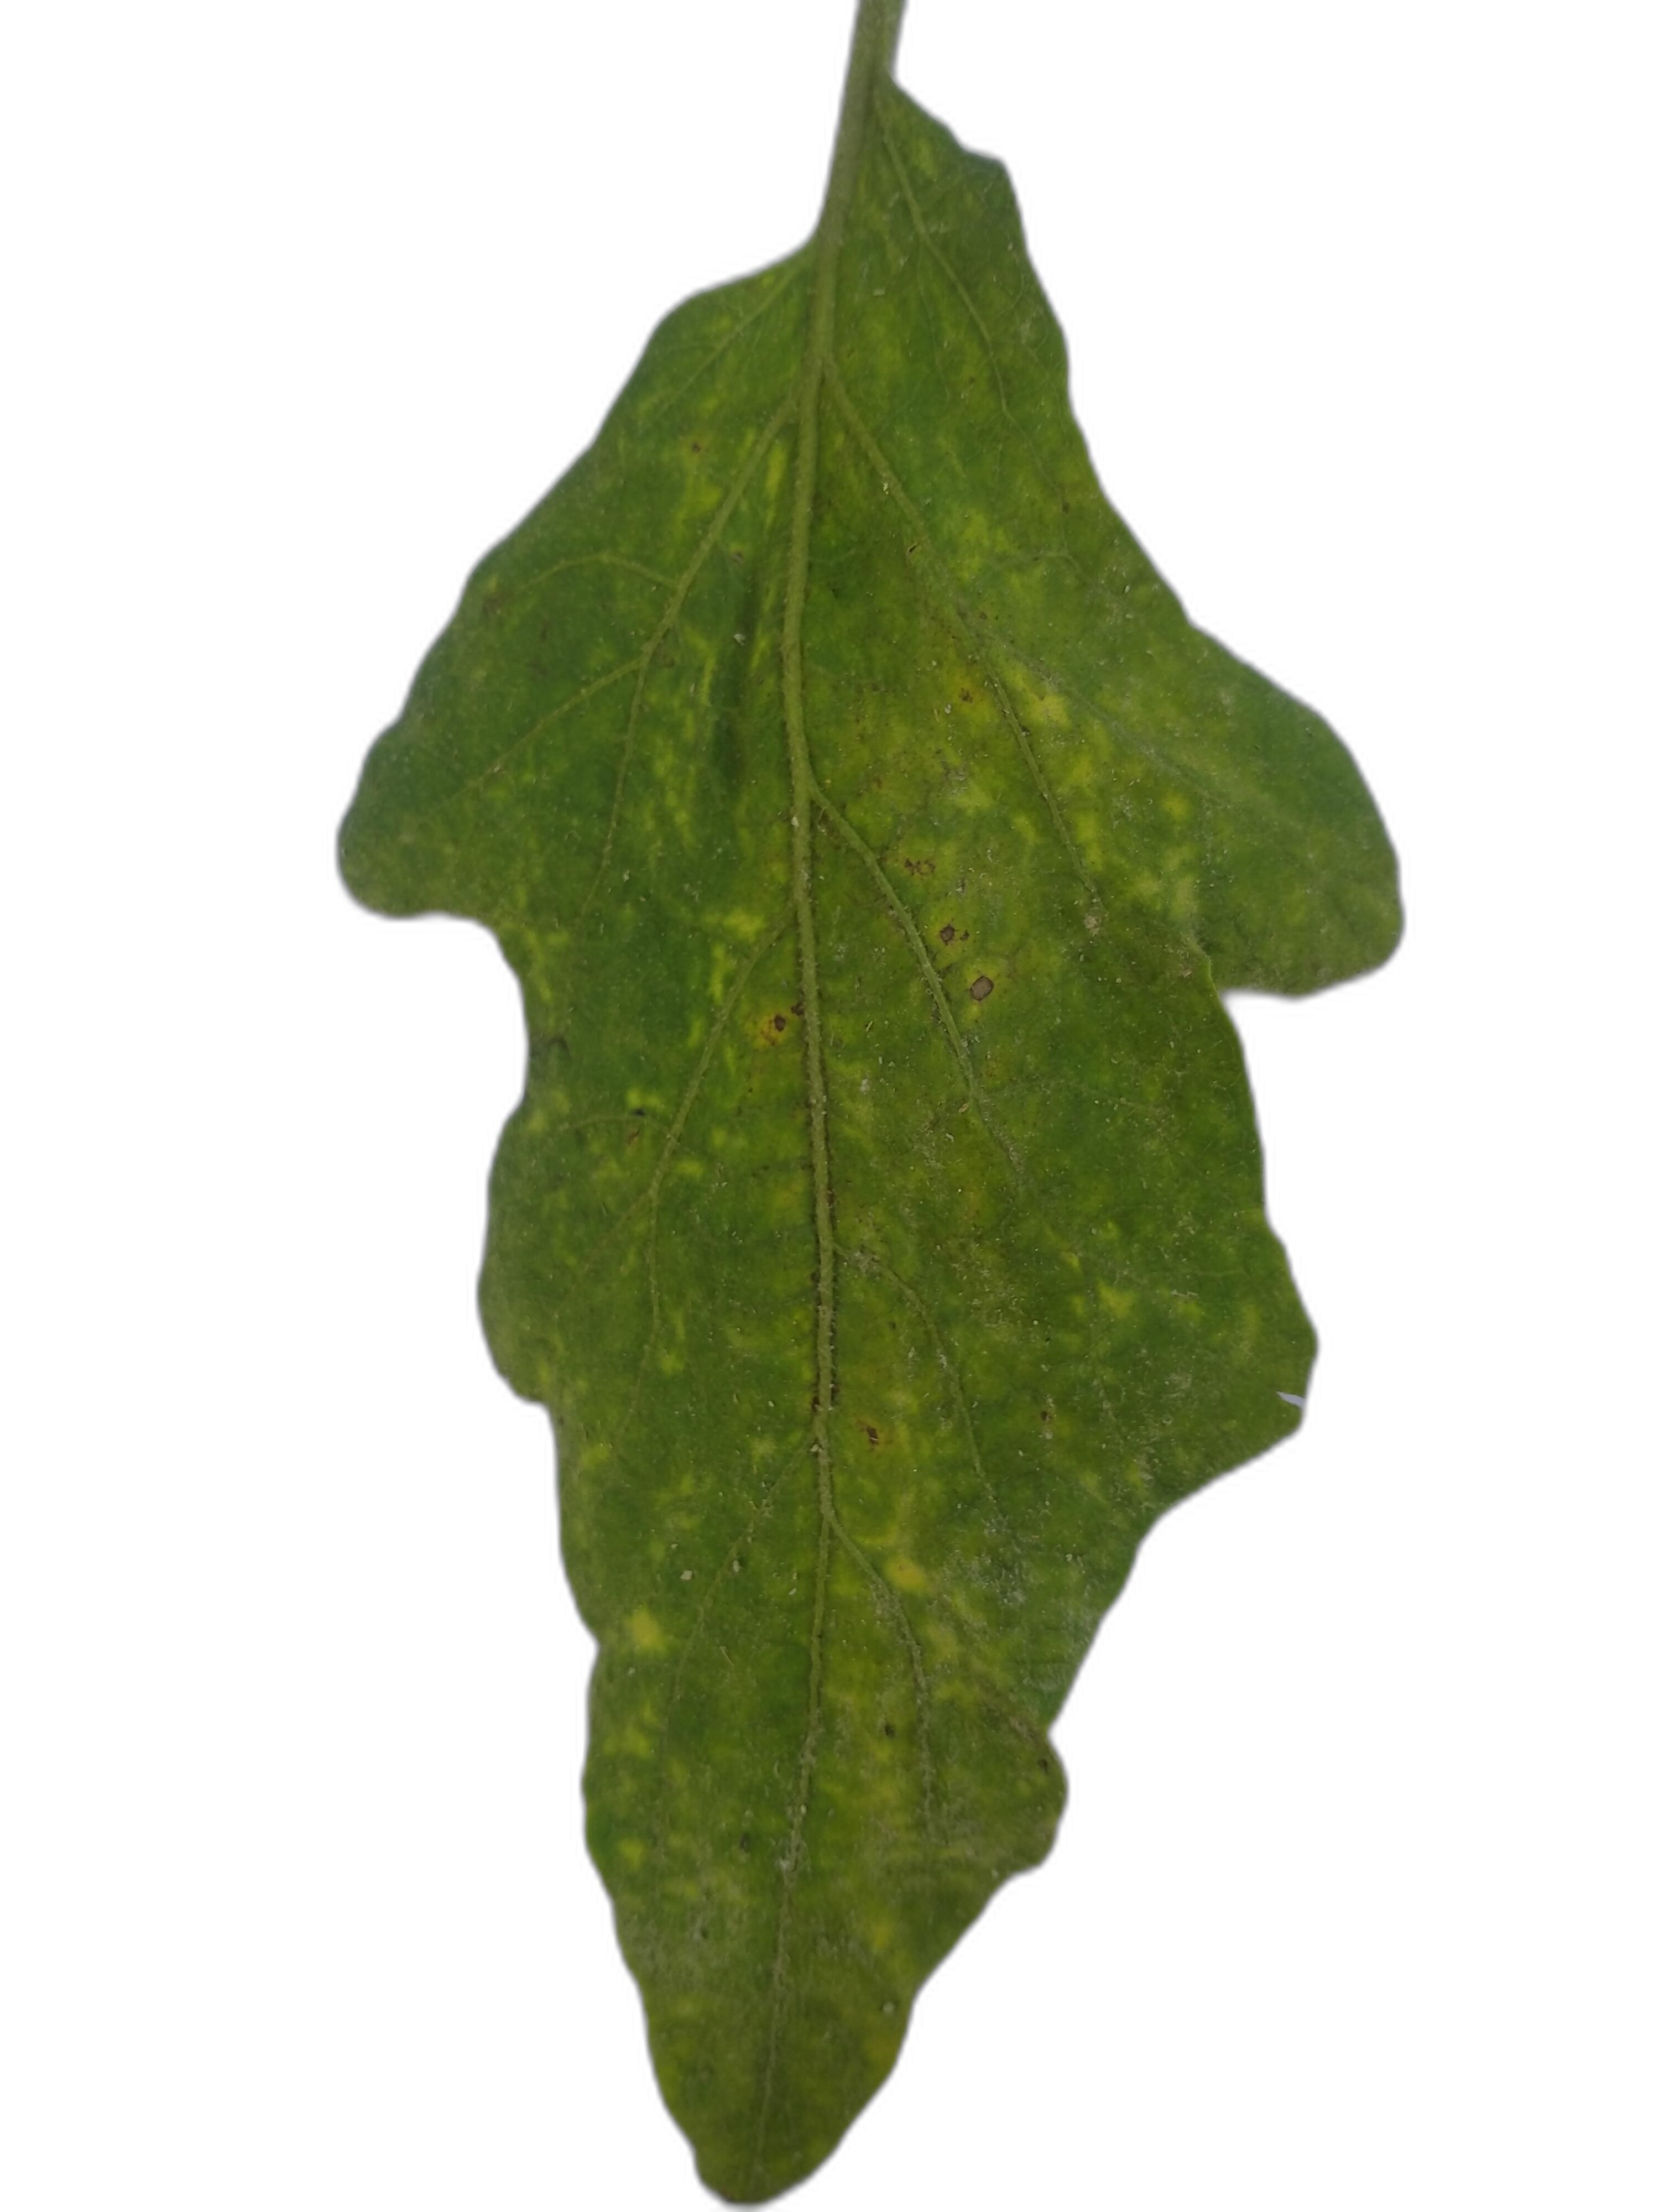
Label: Leaf Spot Disease